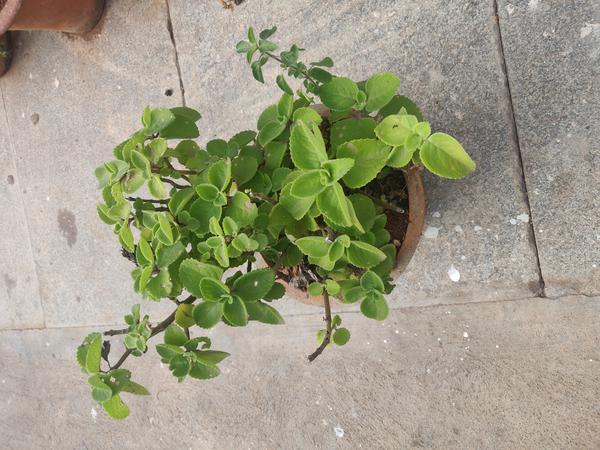
Plant: Doddapatre